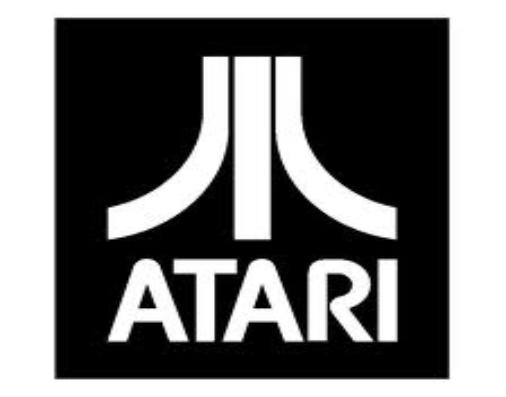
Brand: atari 2600-2
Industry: Clothes